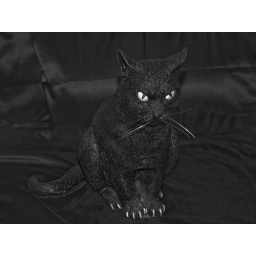
This full size evil looking cat sits on the bed in our Goth room. It's eyes glow green in the dark.